Tyntesfield

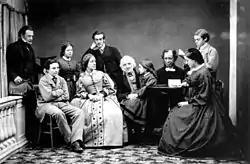
William and Blanche Gibbs and family at Tyntesfield, c. 1862–63

Gibbs' final addition to Tyntesfield was added between 1872 and 1877, when he commissioned Arthur Blomfield to add a Gothic chapel to the north side of the house. Modelled on the Sainte-Chapelle in Paris, it housed an organ by William Hill & Sons, and below a vault in which Gibbs intended to be buried. However, combined opposition from both the vicar of the local All Saints Church, Wraxall and the church's patron, a member of the Gorges family, led to the Bishop of Bath and Wells decreeing that he would not sanction the consecration of Tyntesfield's chapel, through fears that it would take power away from the local population fully into Gibb's hands. Despite this, the chapel formed a central part of life at Tyntesfield, and prayers were said twice-daily by the family and their guests. Throughout their period of residence, the family would also open the chapel to local people on an annual basis, often during Rogation days and at Christmas. In praise of the resultant final building, Yonge described the chapel as the final completion of the Tyntesfield project, providing "a character to the household almost resembling that of Little Gidding". The Little Gidding community in Huntingdonshire was much idealized by 19th-century Anglo-Catholics.